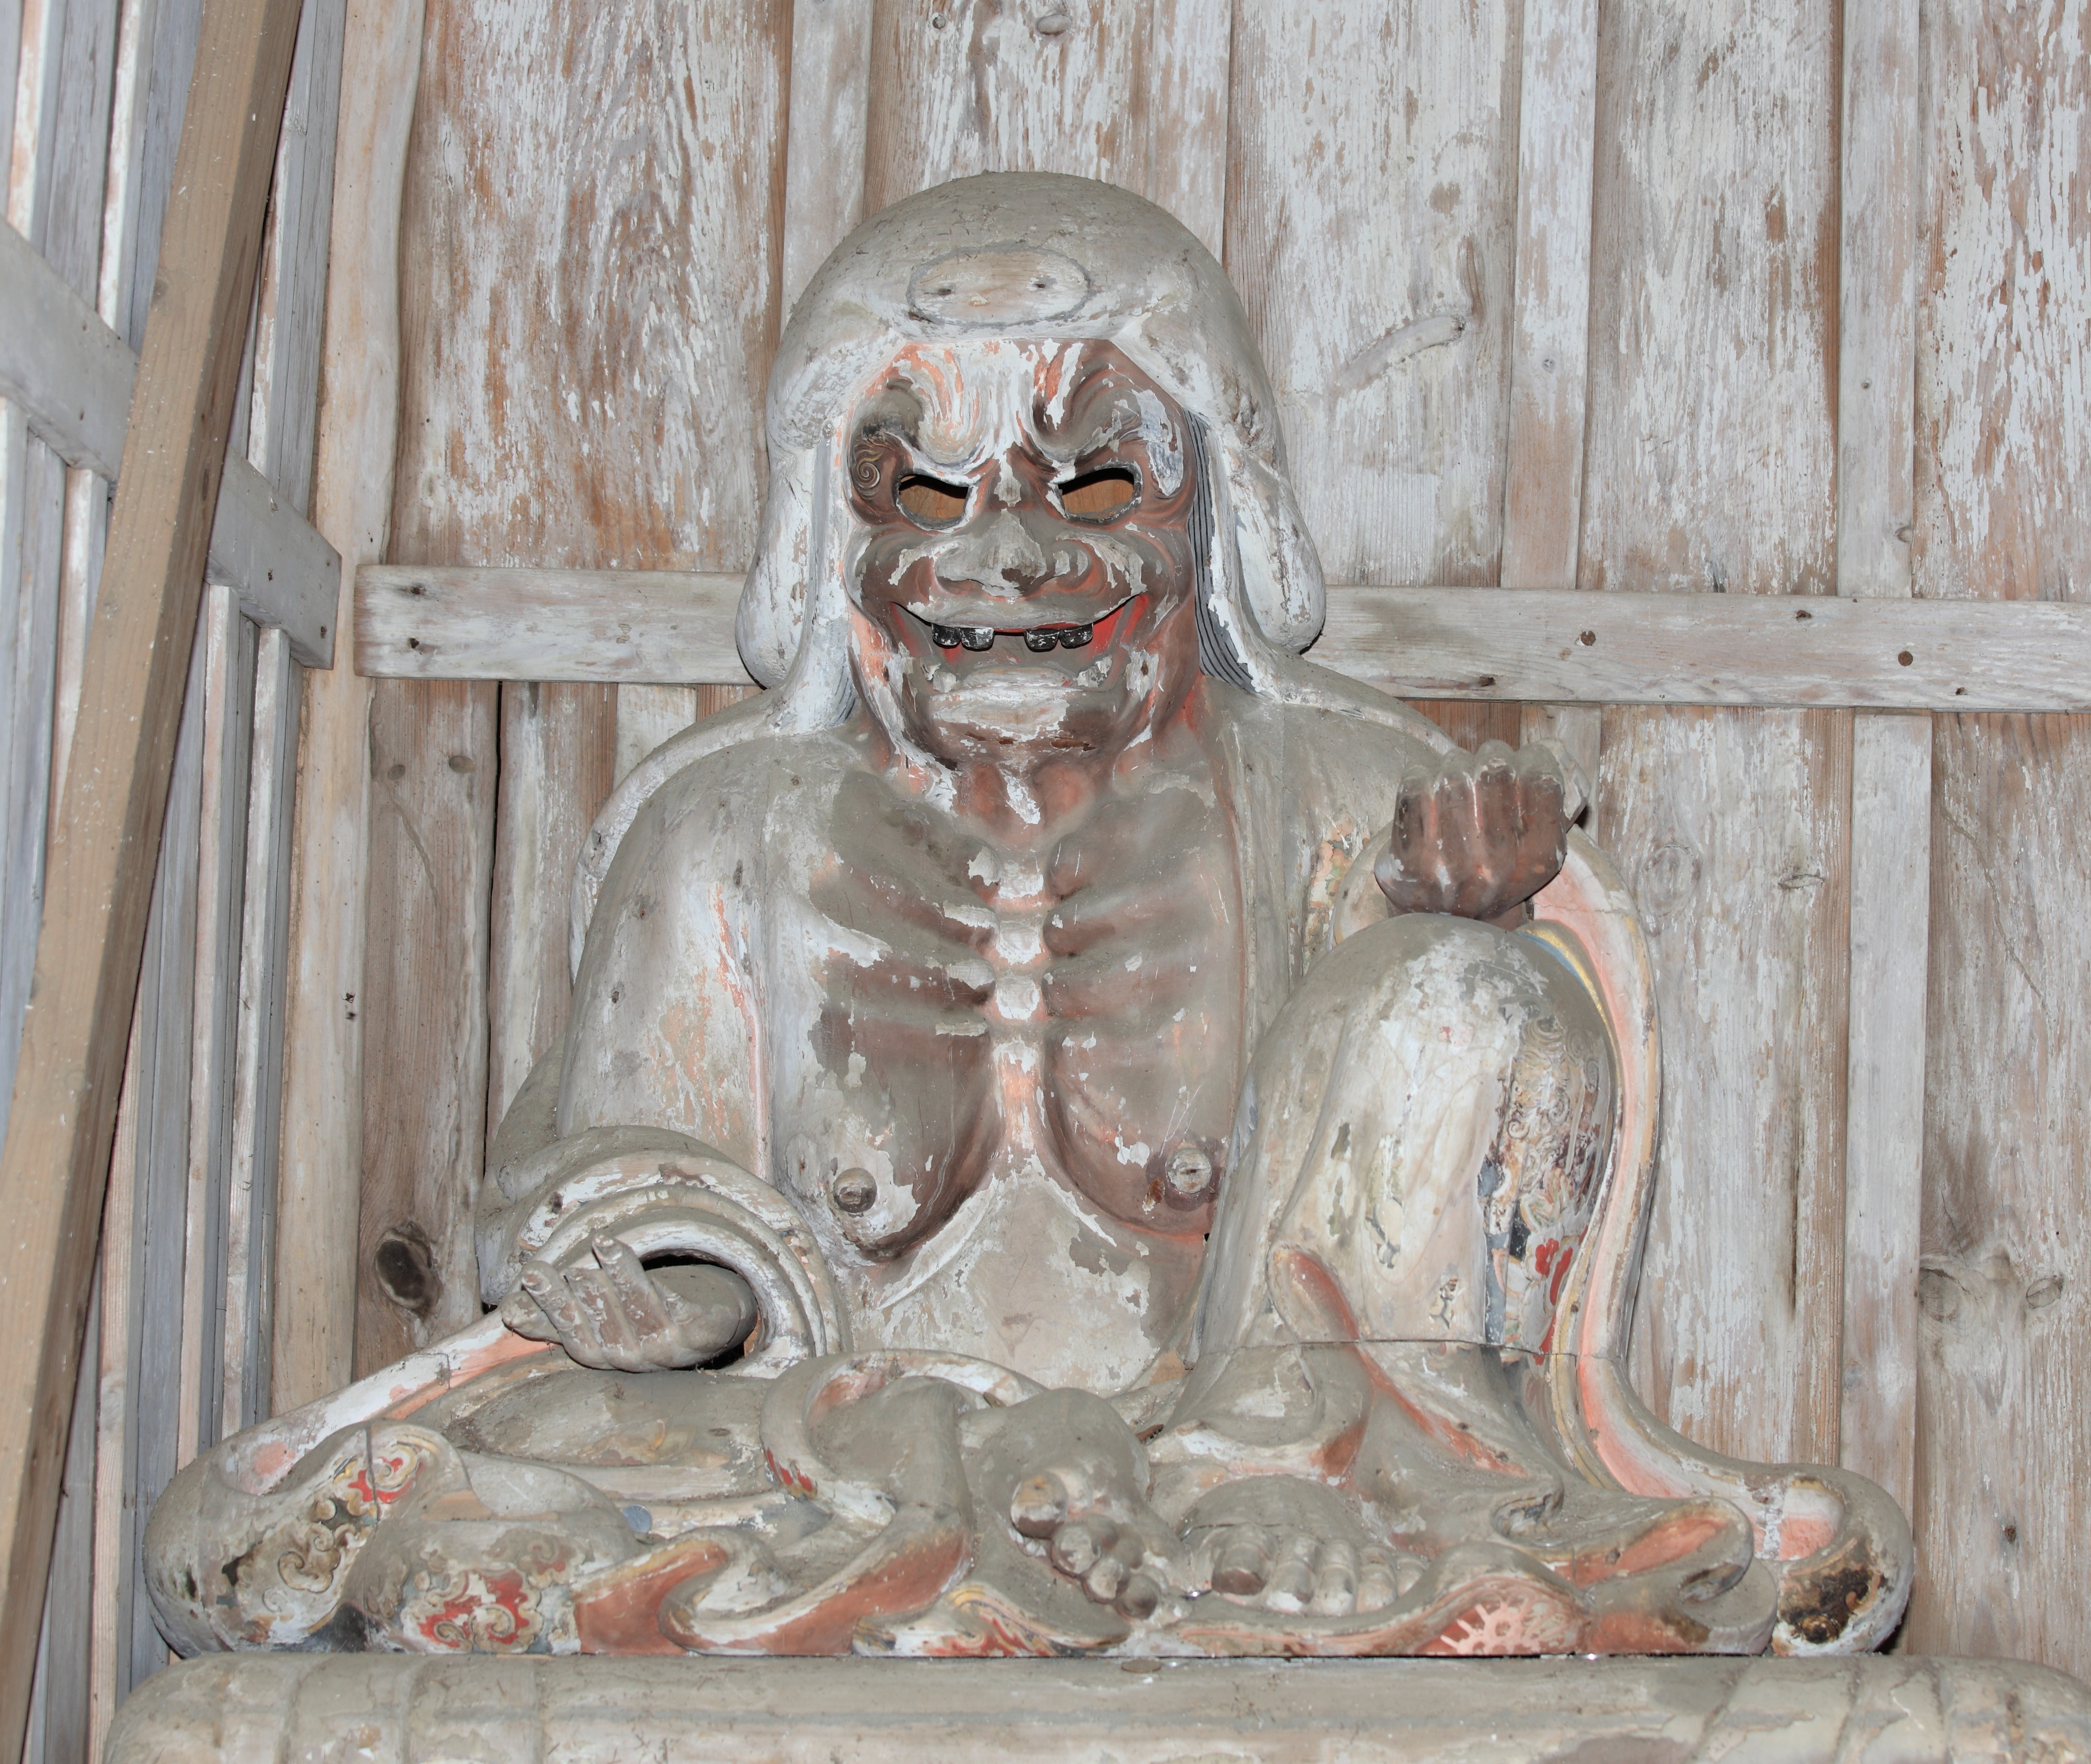
wood, monument, statue, high, painting, sculpture, art, sketch, drawing, temple, tochigi, 5d, hires, carving, relief, markii, hi, res, resolution, mashikomachi, hagagun, saimyouji, stone carving, ancient history